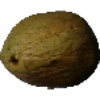
Label: Papaya 1